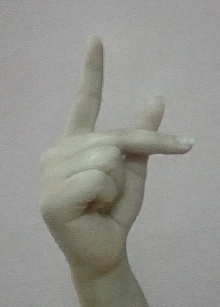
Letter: dha